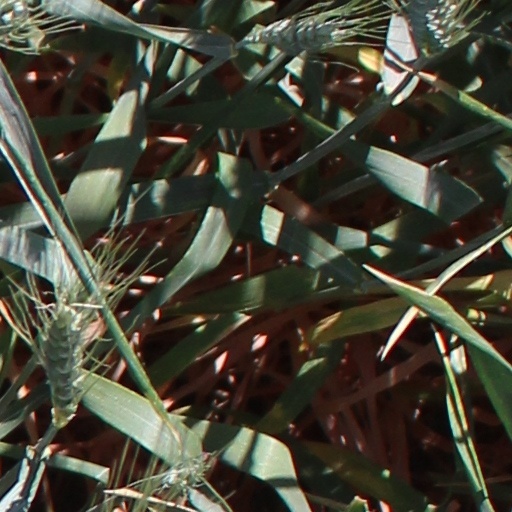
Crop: wheat